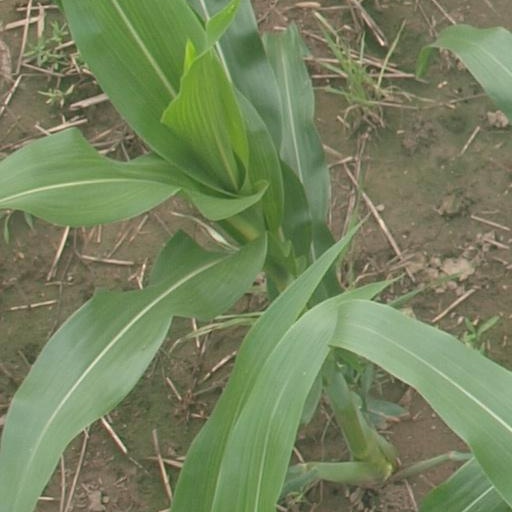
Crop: maize; corn